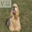
Label: dog